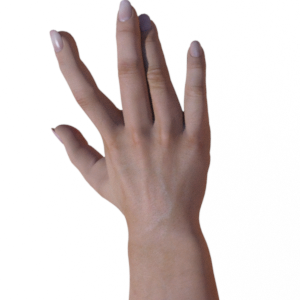
Label: paper